Shri Swaminarayan Mandir, Mumbai

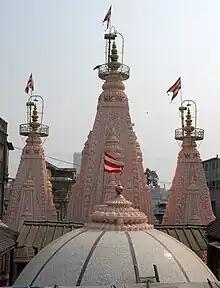
The Three Spires and dome of the Sabha Mandap atop the temple

Shri Swaminarayan Mandir, Mumbai is a Hindu temple (Mandir) and a part of the Swaminarayan Sampraday. This Swaminarayan Temple is located in the Bhuleshwar area of Mumbai and is the oldest Swaminarayan Mandir in Mumbai, being over a hundred years old.